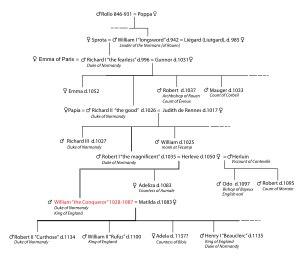
Guillaume le Conquérant, roi d'Angleterre sous le nom de Guillaume Iᵉʳ, duc de Normandie sous le nom de Guillaume II, appelé également Guillaume le Bâtard, né à Falaise en 1027 ou 1028 et mort à Rouen le 9 septembre 1087, fut roi d'Angleterre de 1066 jusqu'à sa mort et duc de Normandie de 1035 à sa mort.